Rudy Markussen

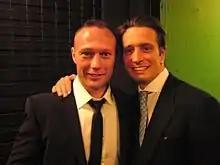
Markussen with his promotor Kalle Sauerland in 2010.

After Markussen temporarily stopped his career after a car accident, he also criticized his promoter Mogens Palle for being selfish and destroying his career. Markussen meant that Mogens Palle didn't give him enough money. Both men have criticized each other in the media.